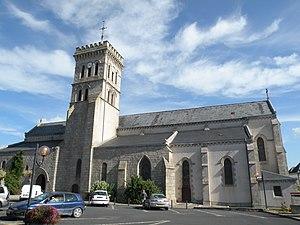
La Chapelle-Saint-Laurent est une commune du centre-ouest de la France située dans le département des Deux-Sèvres en région Nouvelle-Aquitaine.